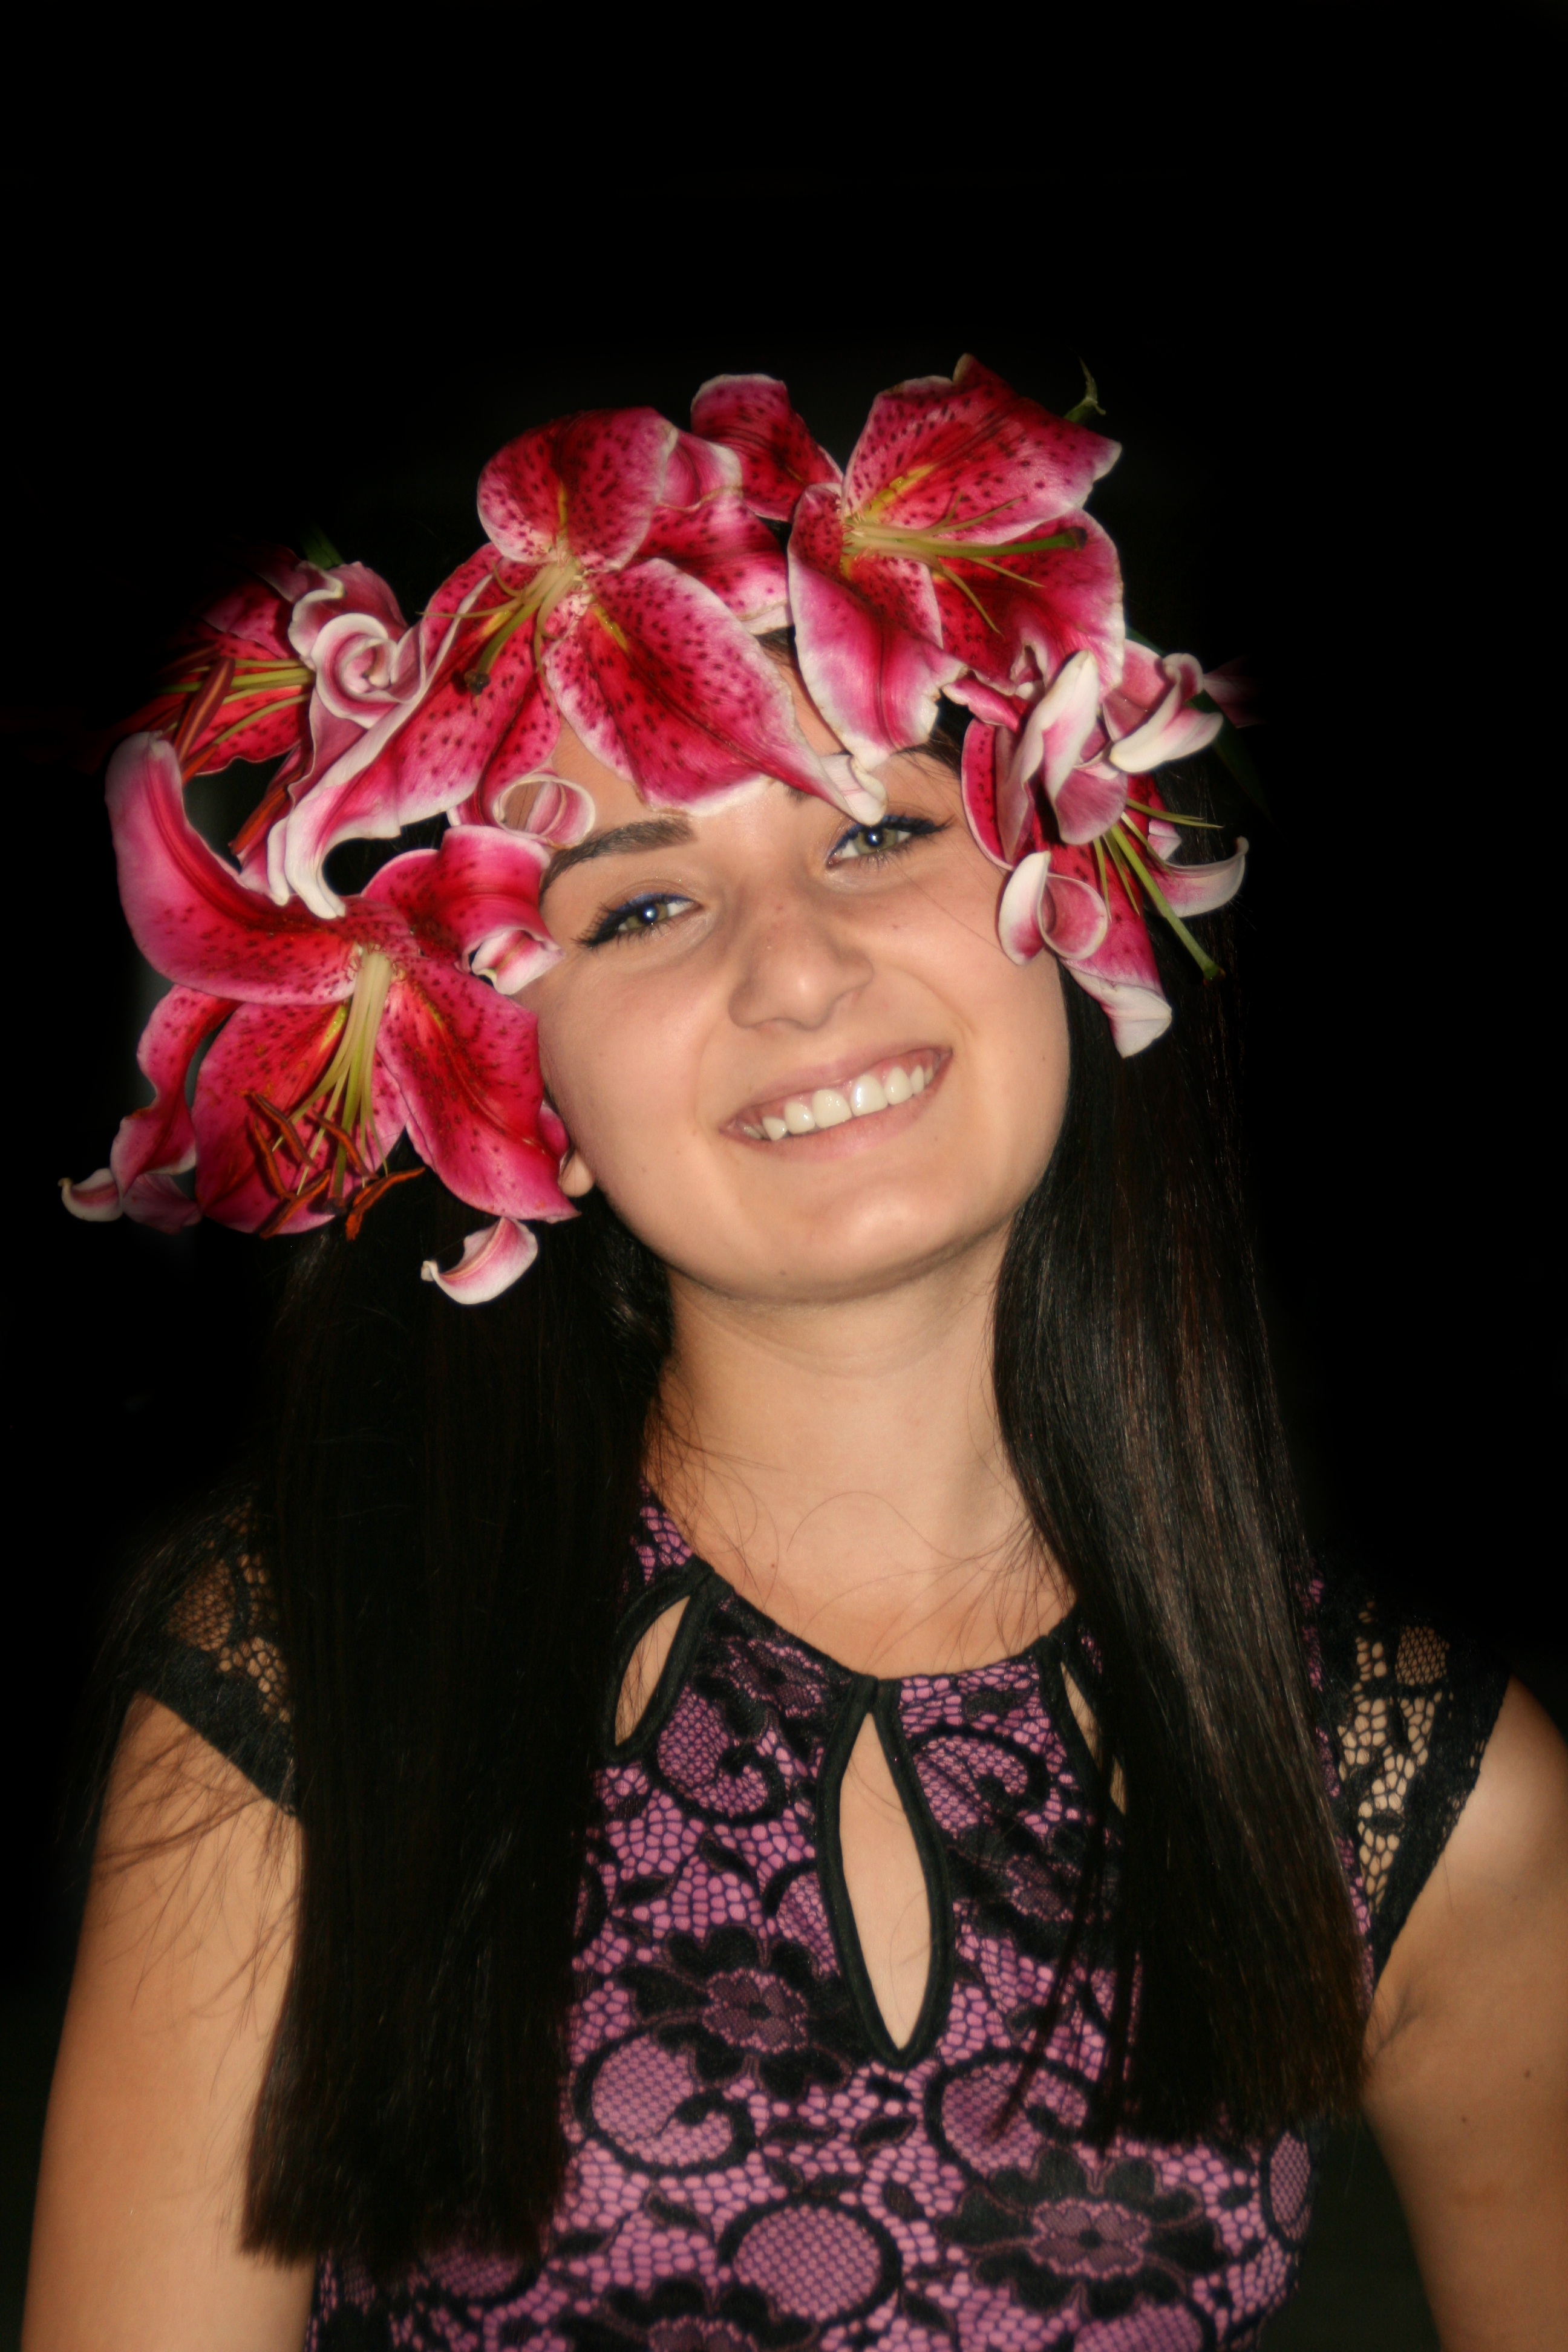
girl, hair, flower, portrait, red, clothing, pink, hairstyle, smile, beauty, lily, green eyes, fashion accessory